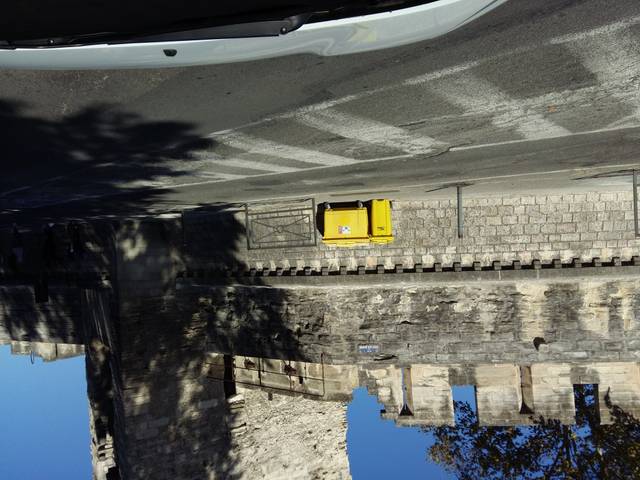
Region: France
Coordinates: 43.947, 4.8